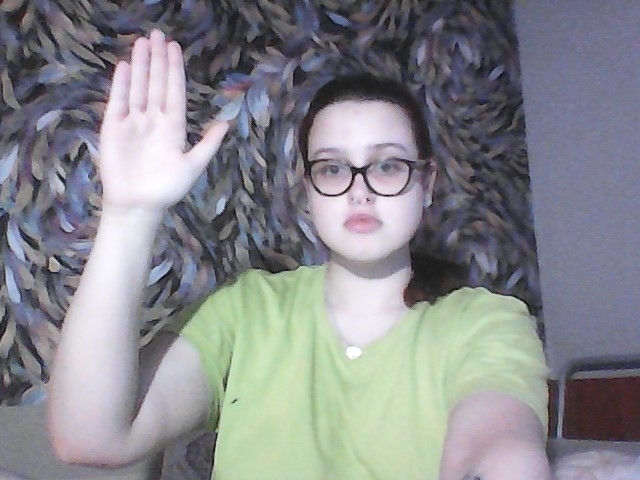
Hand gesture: stop